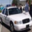
Label: automobile